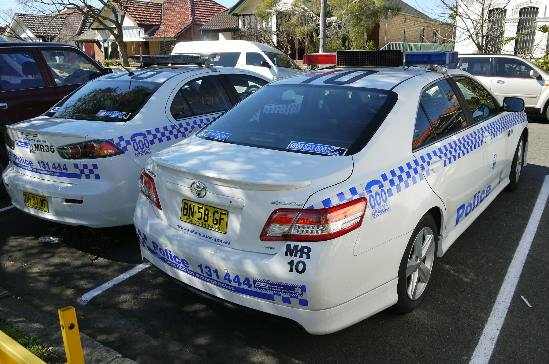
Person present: No